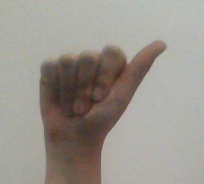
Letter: dhad